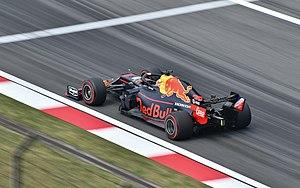
Honda Racing F1 Team désigne l'écurie de Formule 1 et le manufacturier de moteurs de course automobile appartenant au constructeur automobile japonais Honda. L'équipe est présente en Formule 1 de 1964 à 1968, puis n'est plus engagée qu'en tant que motoriste de 1983 à 2005 où elle est associée aux huit titres pilotes et constructeurs remportés par Alain Prost et Ayrton Senna sur McLaren. Avec le rachat de l'équipe britannique British American Racing, Honda fait son retour en tant qu'écurie complète, de 2006 à la fin de la saison 2008, obtenant une unique victoire avec Jenson Button à l'arrivée du Grand Prix de Hongrie 2006. En 2015, Honda renoue avec son rôle de motoriste en fournissant à nouveau McLaren Racing jusqu'à la fin de la saison 2017. À partir de la saison 2018, elle fournit des moteurs à Scuderia Toro Rosso, puis l'année suivante à Red Bull Racing.
Le Grand Prix automobile de Chine 2019, disputé le 14 avril 2019 sur le circuit international de Shanghai dans la ville du même nom, marque un cap important dans l'histoire de la Formule 1, puisque cette course est la 1000ᵉ du championnat depuis sa première édition en 1950. Il s'agit de la seizième édition du Grand Prix de Chine comptant pour le championnat du monde de Formule 1 et la troisième manche du championnat 2019.
Max Verstappen, né le 30 septembre 1997 à Hasselt, est un pilote automobile belgo-néerlandais courant sous licence néerlandaise. Il est le fils de Jos Verstappen, pilote de Formule 1 de 1994 à 2003. Il fait ses débuts en Formule 1 en 2015 avec l'équipe Scuderia Toro Rosso. Il est, à 17 ans et 166 jours, le plus jeune pilote de l'histoire à prendre le départ d'un Grand Prix, puis le plus jeune pilote de l'histoire à marquer des points en Grand Prix.